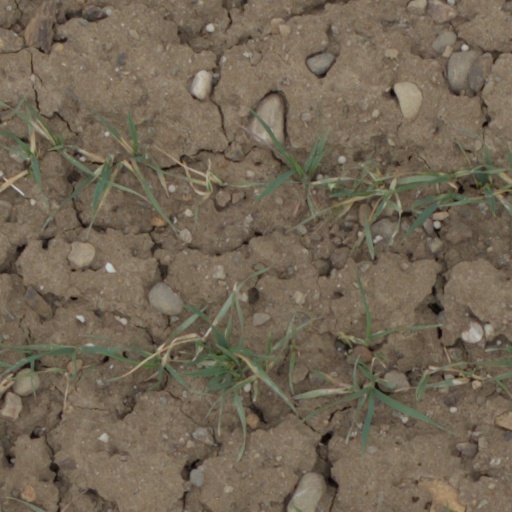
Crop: wheat